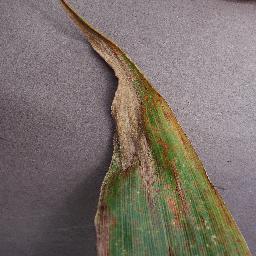
Label: Corn_(Maize)___Northern_Leaf_Blight